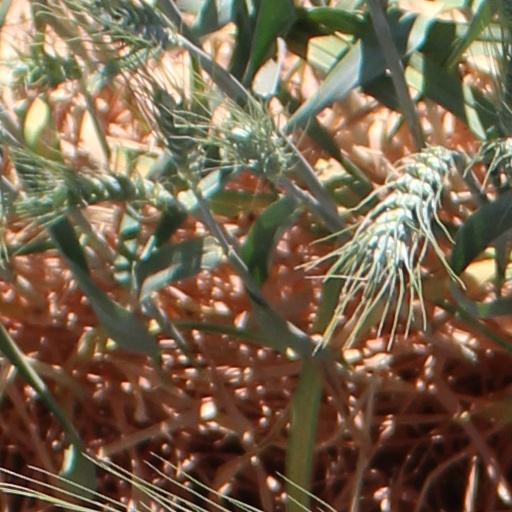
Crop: wheat